Pierre-Yves Gerbeau

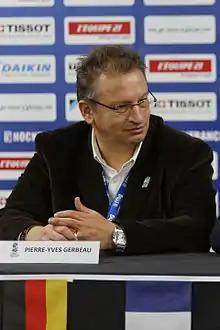
Pierre-Yves Gerbeau in 2014

Pierre-Yves Gerbeau (born 16 October 1965, often shortened to P.Y. Gerbeau) is a French businessman, former ice hockey player, and the current president of the French Ice Hockey Federation.